My Village at Sunset

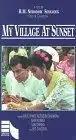
Poster

My Village at Sunset is a 1992 Cambodian romantic drama film directed by Norodom Sihanouk.